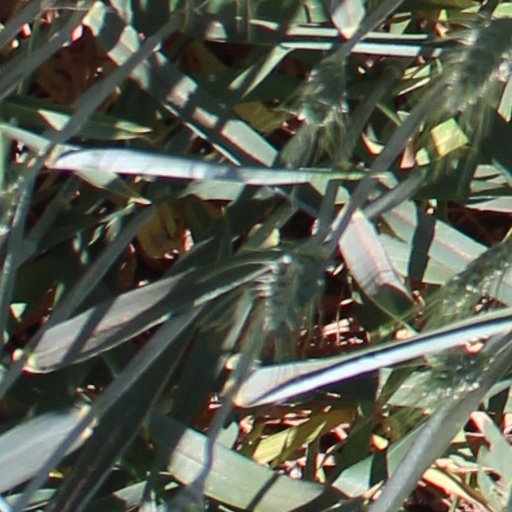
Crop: wheat